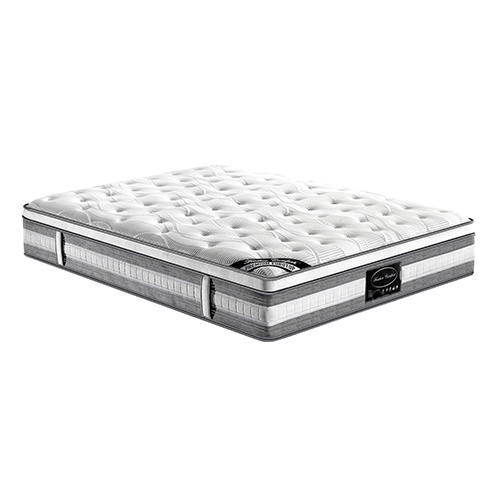
Premium Euro Top Mattress - Knitted Fabric Foam Quilting Pocket Spring
Product Description: Inviting Look The premium quality knitted fabric covering provides an inviting look and gives your mattress a smooth and silky softness. Our Knitted Fabric is superior to damask / jacquard fabric used by many other sellers. A quilting layer of euro top construction with multi-layered high-densityfoam upholstery will define its class and grandeur. Comfort at its Best Discover ultimate comfort and plush feel with the premium quality cushioning of the Premium Euro Top Mattress.The lavish construction of this mattress addresses all elements that will offer you a comfortable and luxurious experience - soft quilted layers, high density foam and independent pocket coil system. This mattress will ensure you an undisturbed sleep all night long. No Partner Disturbance It has individual pocket spring system which provides enhanced comfort and support through hundreds of freestanding springs, each precisely encased in fabric. This feature allows the springs to move completely independent of each other and provide every square inch of your back and body better support. It not only relieves joint pressure and improves blood circulation, but also reduces partner disturbance, allowing both you and your loved one to enjoy a blissful and undisturbed sleep night after night. Leather Comfort As you can see from the picture, this mattress is the creation of Leather Comfort and belongs to their collection of Premium Eurotop mattresses. This label confirms thatthe quality and look of the mattress will be unbeatable without any doubt. Easy Movement There are four handles on the four corners of the mattress. It will allow you to move the mattress easily when needed. Firmness Rating Mattress being too hard or too soft makes the most uncomfortable sleep at night. This premium collection mattress comes in medium feel which will be best suited for unhindered sleep. Key Features: ? Luxurious Knitted Fabric on Top with Foam Quilting ? High-density Foam Layers for Ultimate Relaxation ? Hypo Allergenic Material that's Safe for Sensitivities ? Anti-Bacterial, Anti-Fungal & Dust Mite Resistant ? Temperature Sensitive for Sublime Comfort ? Knitting Fabric Sides with Soft Quilted Foam ? 24 cm Individual Pocket Spring for Excellent Support ? 6 Turn Coil System to Provide Correct Sleeping Posture ? 4 Handles for Easy Movements ? Smart Flat Packaging Product Specification: ? Product Dimension +/-2% (cm): Double: L-187 x W-137 x H-34 Queen: L-203 x W-153 x H-34 King : L-203 x W-183 x H-34 ? Box Dimension (cm): Double: L-143 x W-32 x H-32 Queen: L-160 x W-32 x H-32 King: L-190 x W-32 x H-32 ? Product Weight (kg): Double-41, Queen- 43.5 , King-49.4 ? Box Weight (kg): Double-44, Queen-46.5, King-53.3 ? Packaging type: Vacuum Roll Packed Images are for illustration purposes only. The colours may slightly vary from actual product.
Brand: Melbourne Furniture
Category: Furniture > Beds & Accessories > Mattresses